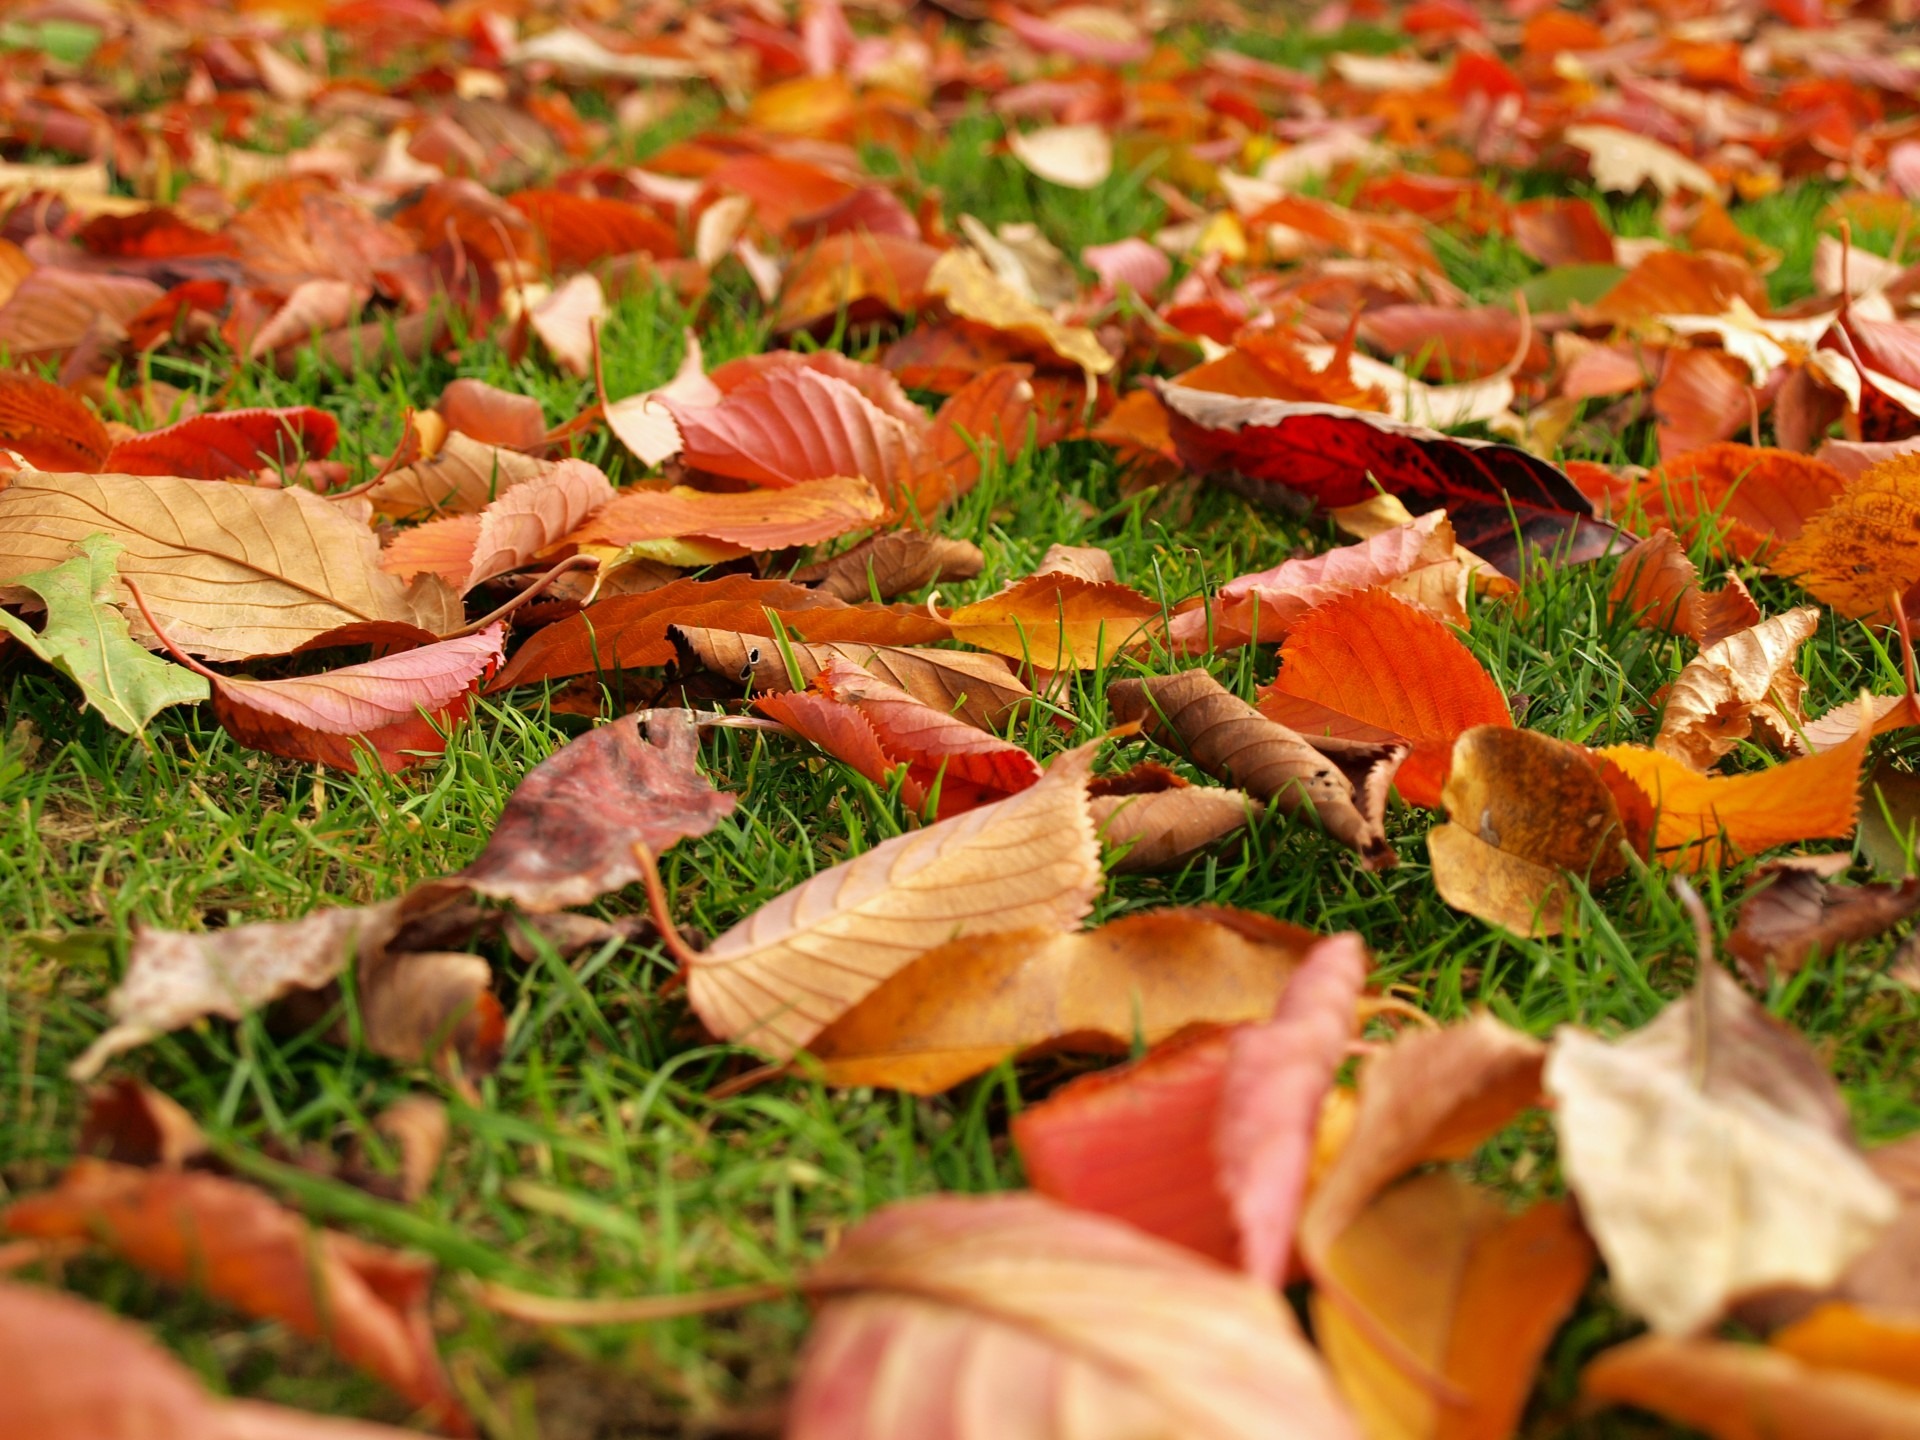
tree, grass, plant, ground, leaf, fall, orange, red, produce, autumn, season, leaves, groundcover, land plant